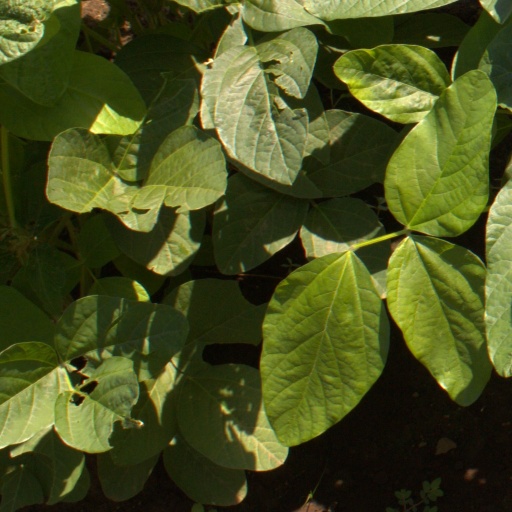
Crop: soybean